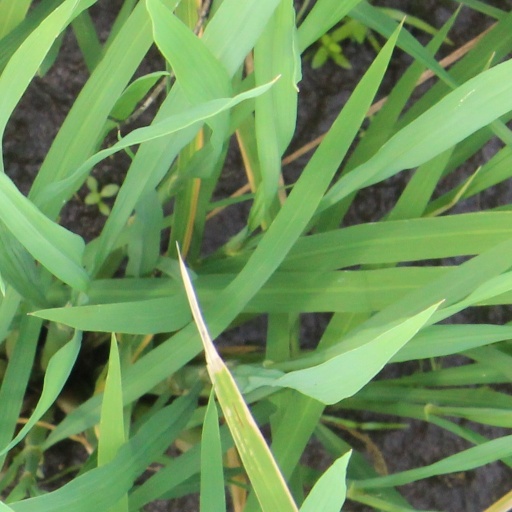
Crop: rice